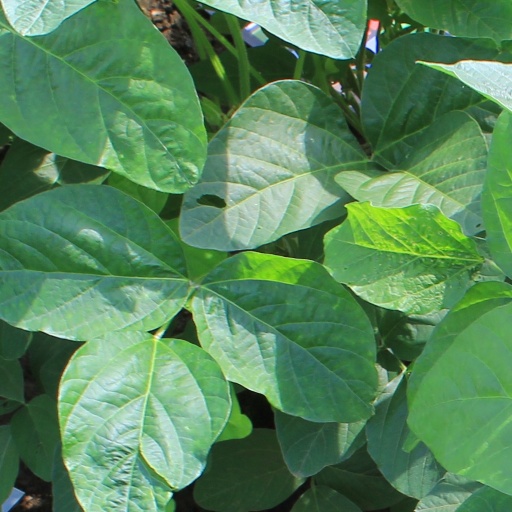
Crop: soybean